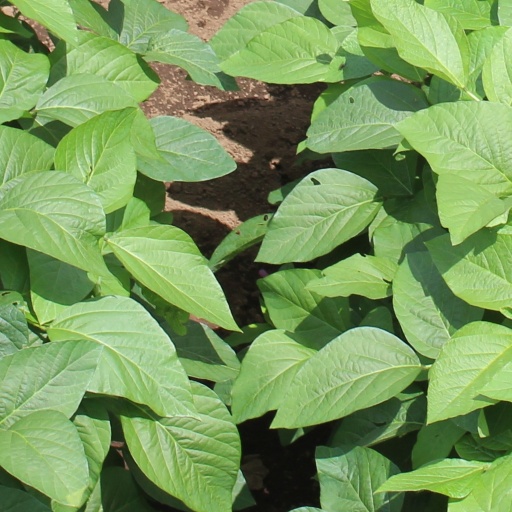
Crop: soybean